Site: brandenburg
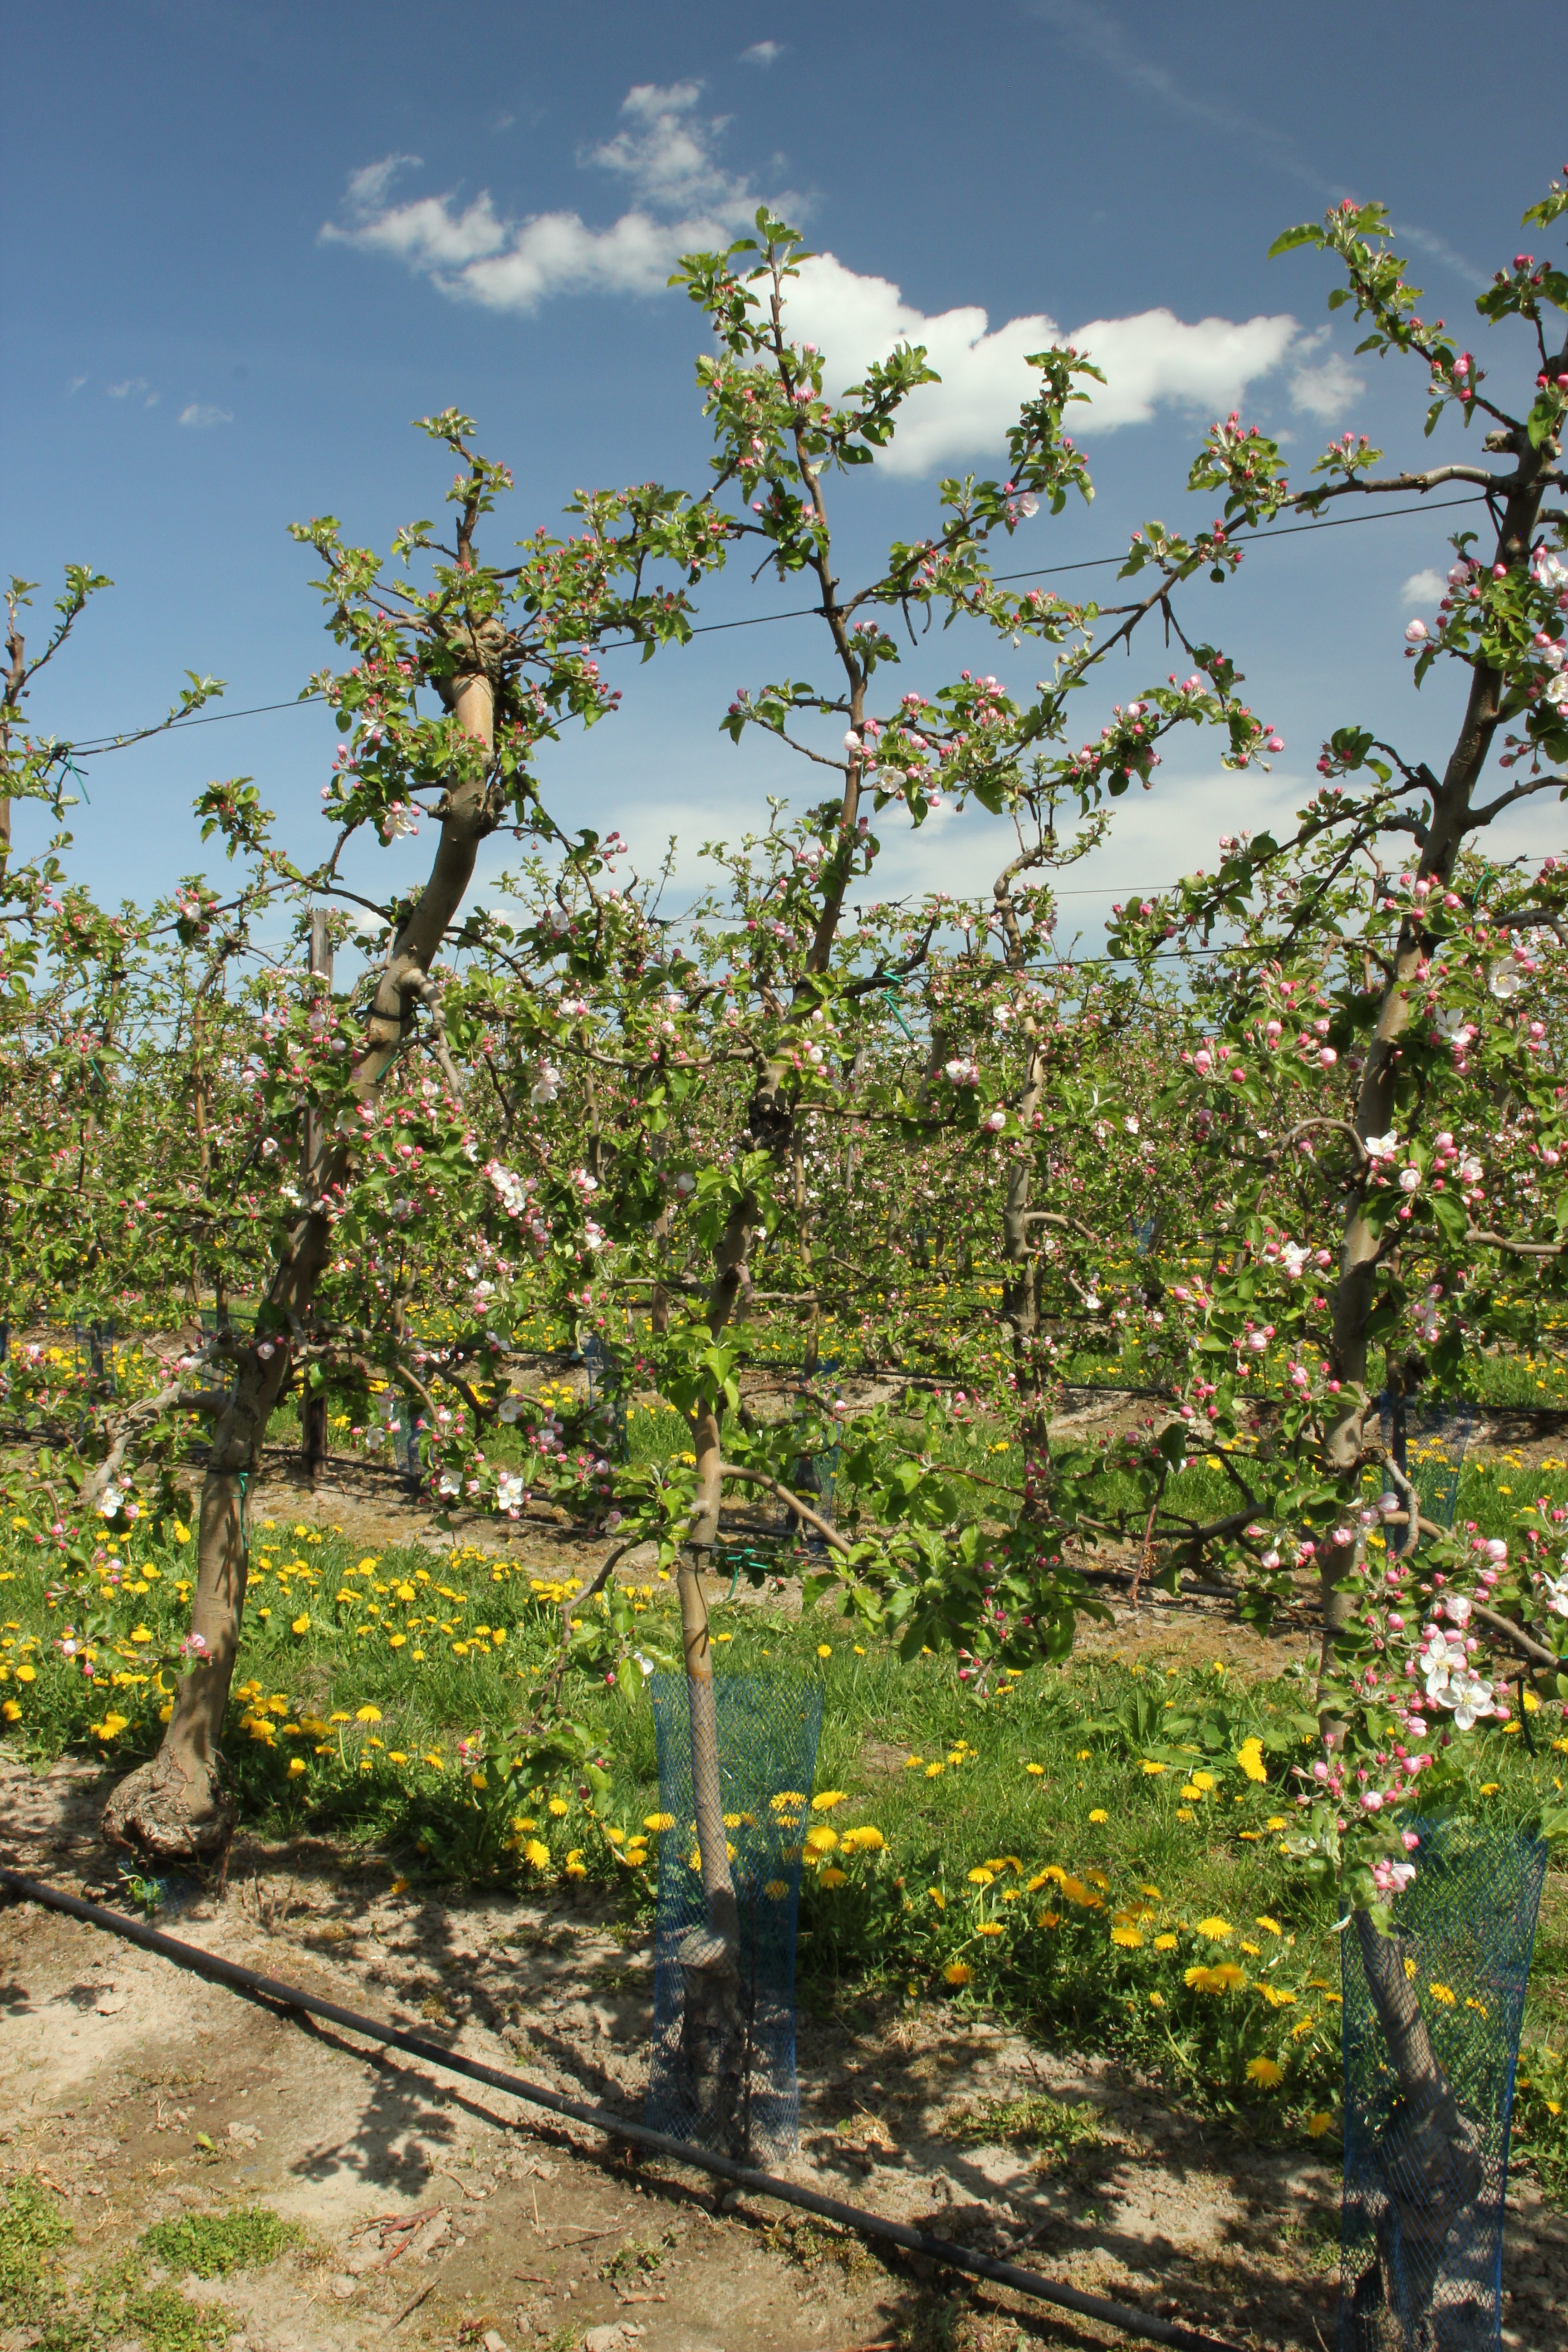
Growth stage (BBCH 57): Inflorescence emergence